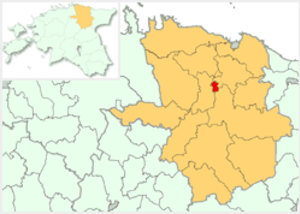
Rakvere ou encore Wesenberg est une ville d'Estonie, capitale de la région du Virumaa occidental. La ville compte 17 337 habitants pour une superficie de 10,64 km². Elle est entourée à l'ouest par la commune rurale de Rakvere.